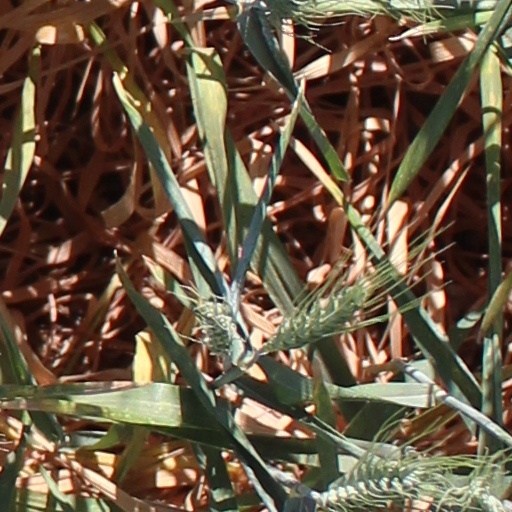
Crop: wheat